List of Hyundai Motor Company manufacturing facilities

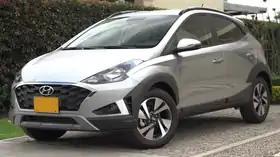
Hyundai HB20, exclusively manufactured by HMB.

Located in Piracicaba, São Paulo, Hyundai Motor Brasil (HMB) is the first Hyundai Motor plant in Latin America. With an investment of around R$1.2 billion, the plant has the capacity to produce 180,000 cars per year under three shifts. The plant produced the HB20 subcompact line-up, which stands for 'Hyundai Brasil'.